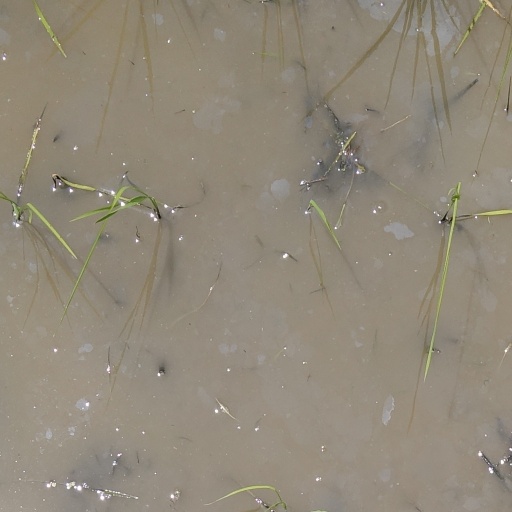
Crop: rice